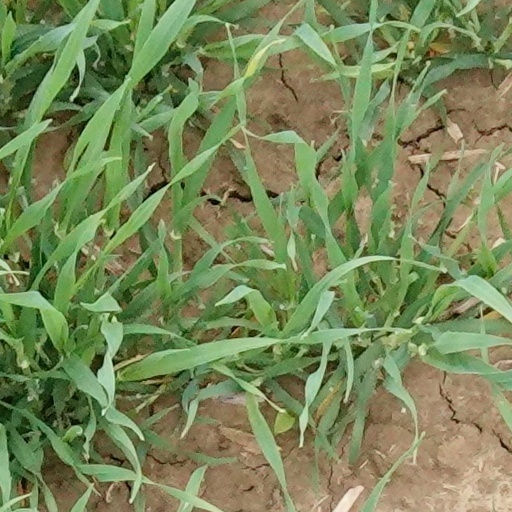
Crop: wheat